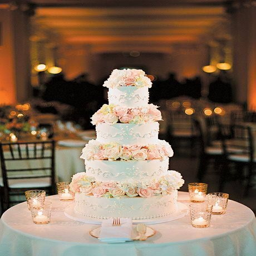
the tea lights around the wedding cake